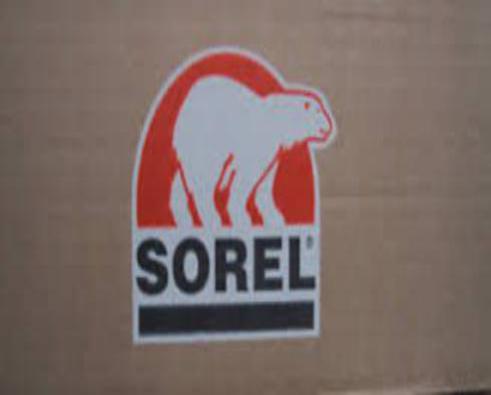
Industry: Clothes